New South Wales M36 class locomotive

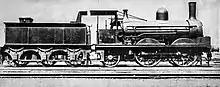
NSWGR Locomotive M.36 mixed class

In the late 1860s, four more of the 1 class where manufactured by Mort's Dock Sydney in 1870-71. Another four locomotives of the M.36 class were manufactured at Eveleigh Railway Workshops in 1876-77 using re-built tenders from Locomotive No.1-4. Two of the class later had cab shelters fitted to the tenders for suburban running.